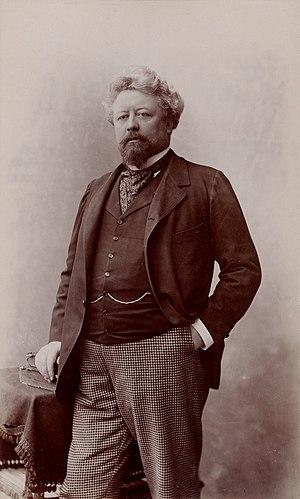
""M. Bauër. Critique""."